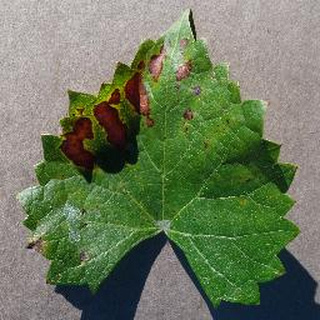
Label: grape_esca_black_measles